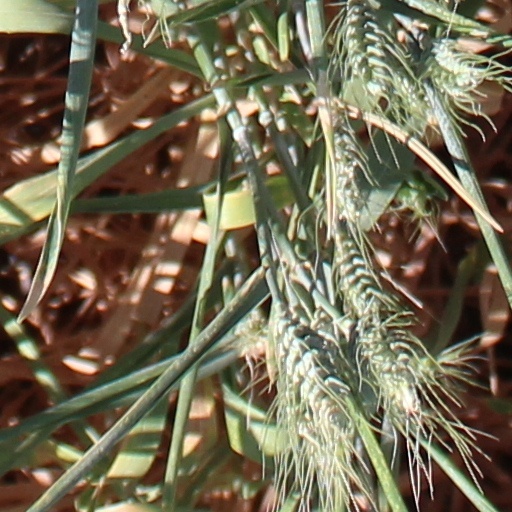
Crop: wheat